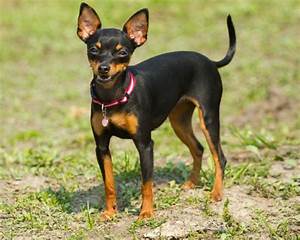
Label: cane